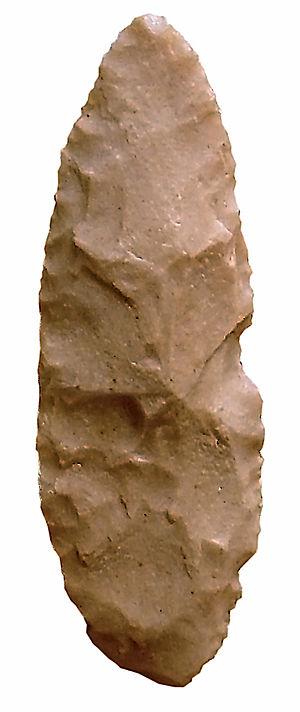
Le Later Stone Age est une phase de la Préhistoire africaine. Elle commence à des dates variables selon les régions et comprises entre 50 000 et 25 000 ans avant le présent. Elle dure jusqu'aux temps historiques et englobe des cultures très diverses correspondant en Europe au Paléolithique supérieur, au Mésolithique et au Néolithique.